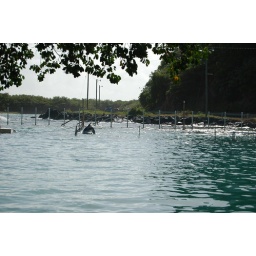
Dolphins caught in fish traps off the coast of St. Dominerrat